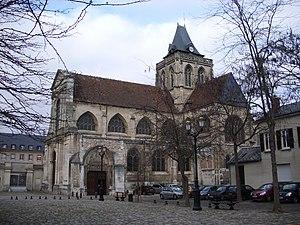
Cet article recense une partie des monuments historiques de l'Eure, en France.
Cet article recense les monuments historiques de France classés en 1840, la première protection de ce type dans le pays.